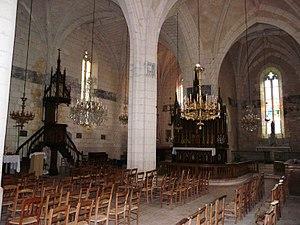
Les deux nefs de l'église Saint-Pierre-ès-Liens, Chantérac, Dordogne, France
Chantérac est une commune française située dans le département de la Dordogne, en région Nouvelle-Aquitaine.